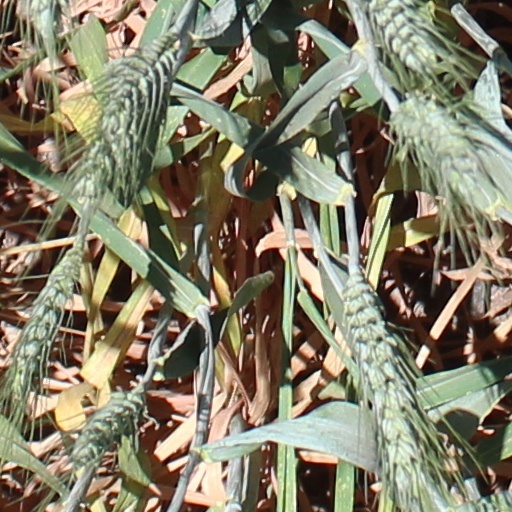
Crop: wheat